1989 24 Hours of Le Mans

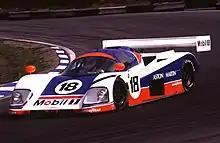
Aston Martin AMR1

After withdrawing from the event last year, the Sauber Mercedes-Benz had gone on to better things. Finishing second in the Championship to Jaguar, they had then started this year with a win at Suzuka. The C9 had received a number of aero refinements. Hermann Hiereth and his team at Mercedes-Benz developed the new 5.0-litre twin-turbo V8 M119 engine: now a double overhead cam design with four valves per cylinder, it had improved power and fuel efficiency and could put out 720 bhp. After the tyre failures the previous year, Michelin had done extensive high-speed testing to supply reliable rubber to the team, although their cornering performance still left a bit to be desired. The team's main concern was whether the Hewland transmission would withstand the extreme torque put through it for 24 hours.